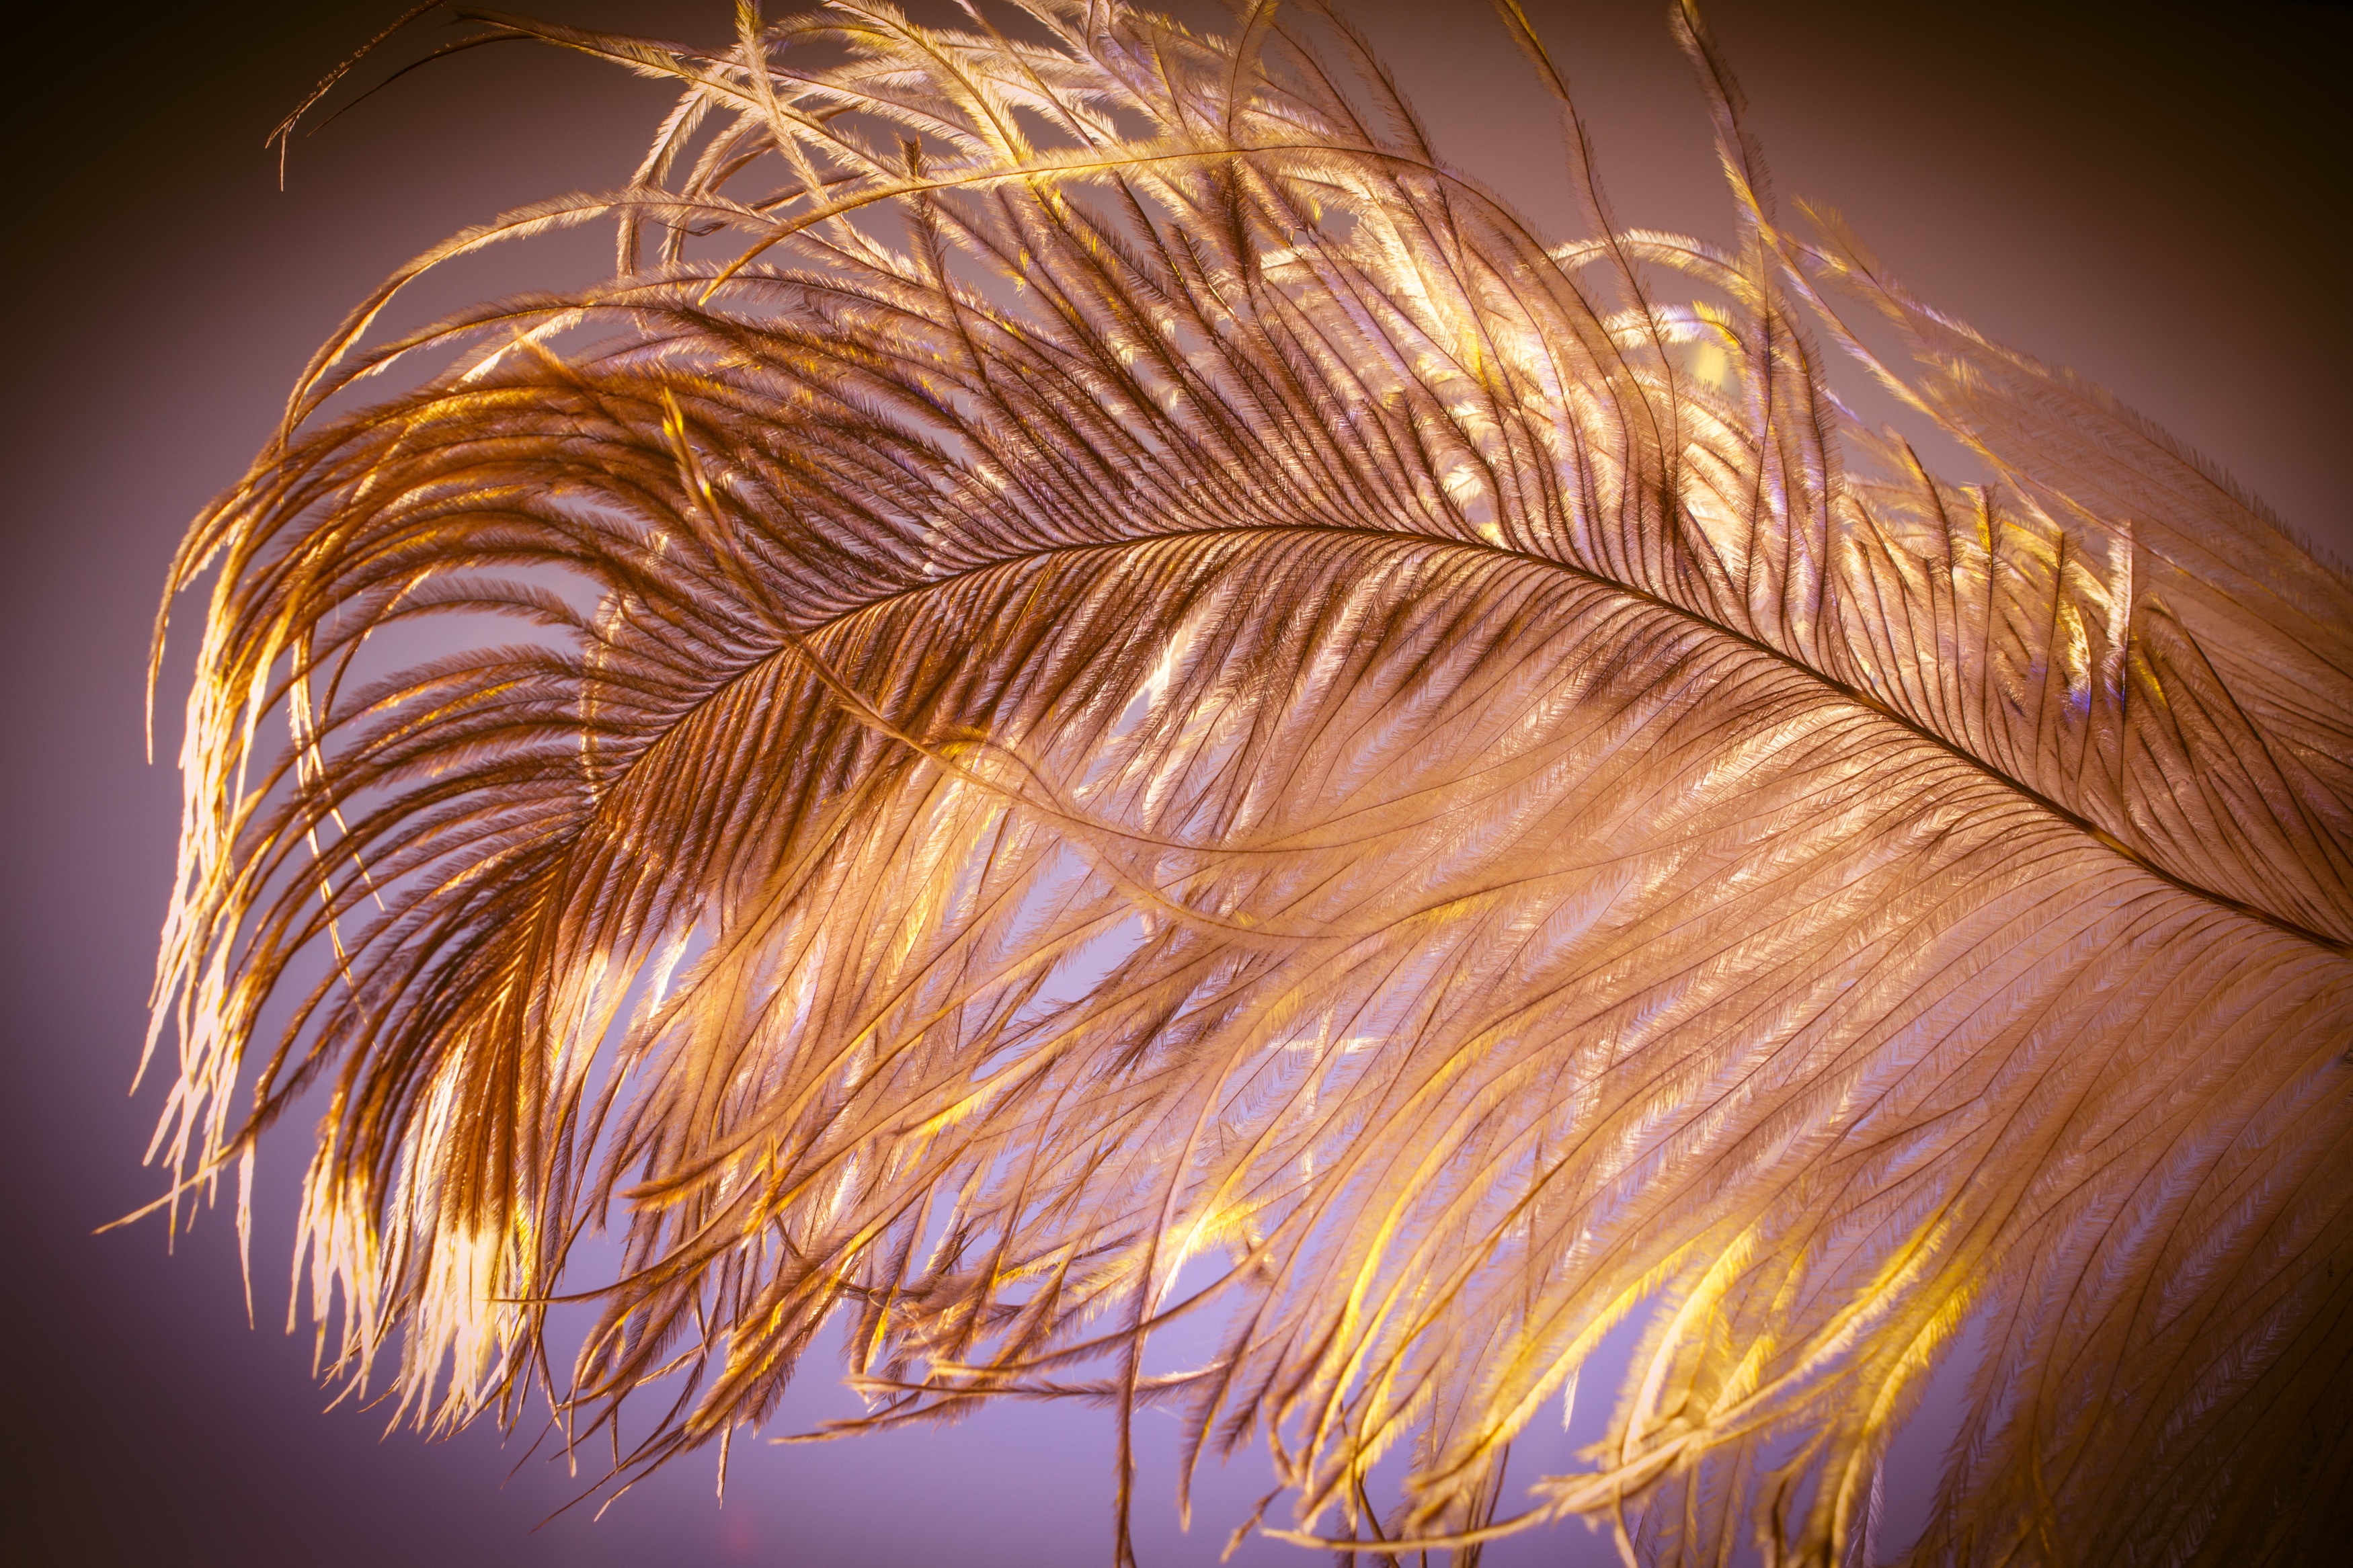
branch, bird, wing, light, night, sunlight, leaf, flower, spring, reflection, color, autumn, close, plumage, close up, organ, tender, strauss, spring dress, macro photography, airy, bird feather, ease, strauss spring, grass family, fractal art